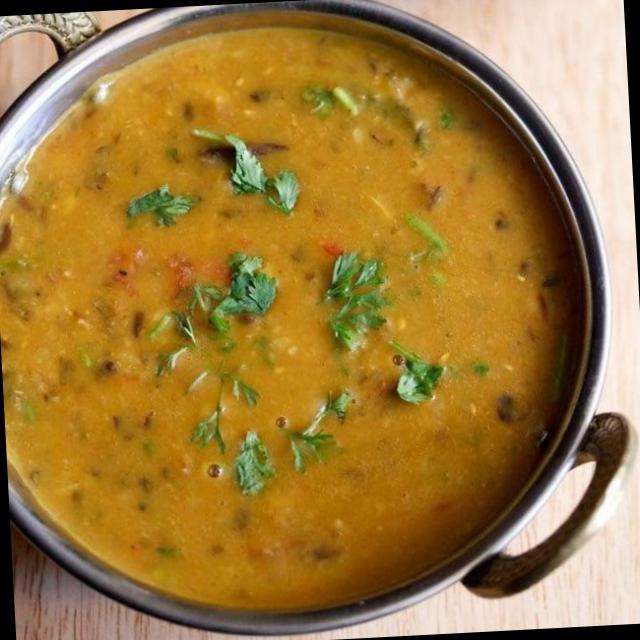
Dish: dal_makhani